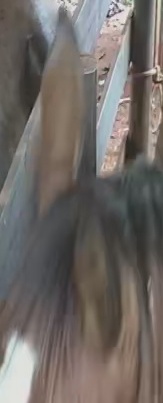
Face region: ears (position_of_ears)
Pain indicator: not_present